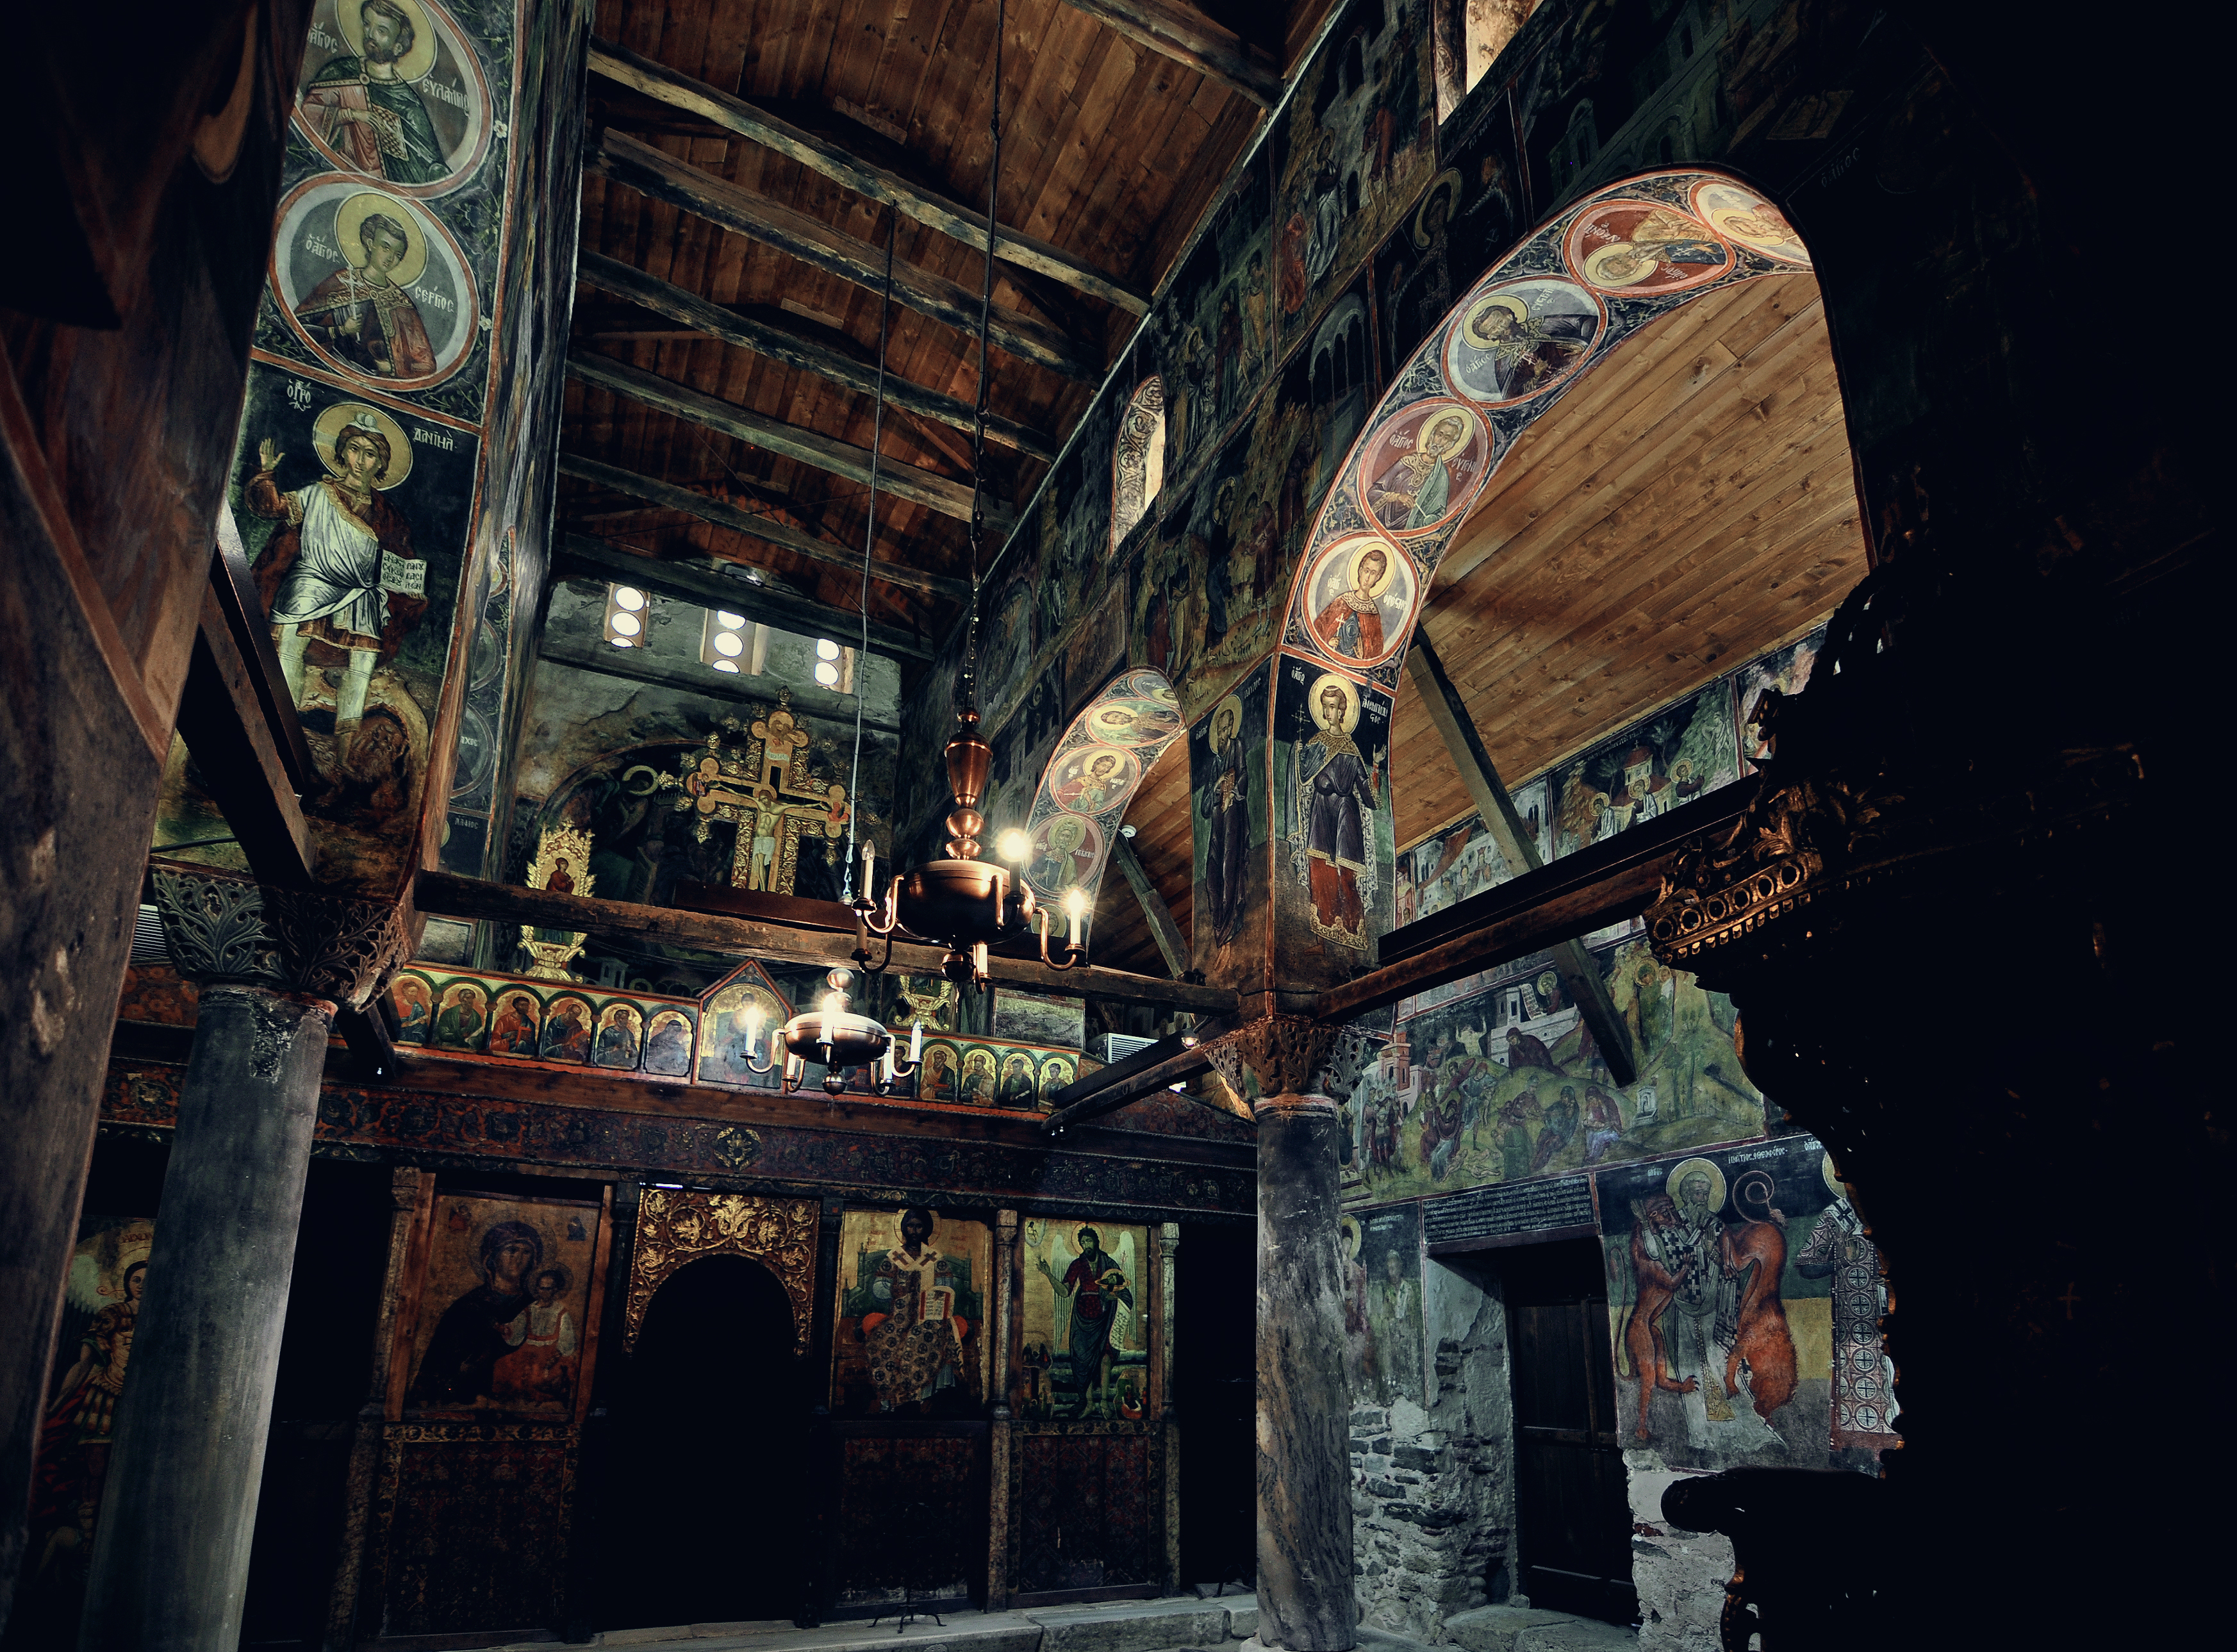
sea, coast, architecture, interior, europe, arch, column, museum, church, black, painting, capital, art, iconography, arches, europa, fisheye, history, christianity, arc, orthodox, nave, unesco, eastern, basilica, fresco, apse, murals, icon, worldheritage, icons, bulgaria, burgas, screenshot, byzantine, biserica, arhitectura, orthodoxy, iconografie, icoana, iconostas, iconostasis, ortodoxa, fresca, frescoes, arce, capitel, byzantium, nesebar, bulgarian, nessebar, mesembria, muzeu, nesebur, svetistefan, churchofststephen, threenave, coloana, eik n, ancient history